Antonio Guzmán Fernández

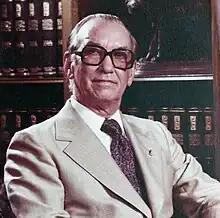
Official portrait, 1978

Silvestre Antonio Guzmán Fernández (12 February 1911 – 4 July 1982), best known as Antonio Guzmán, was a Dominican businessman and a politician who served as the 46th president of the Dominican Republic from 1978 until his death in 1982. In 1978, Guzmán ran in the general elections against strongman Joaquín Balaguer, who at the time, ruled the country for 12 years and during that period, repressed, jailed and even killed political opponents.